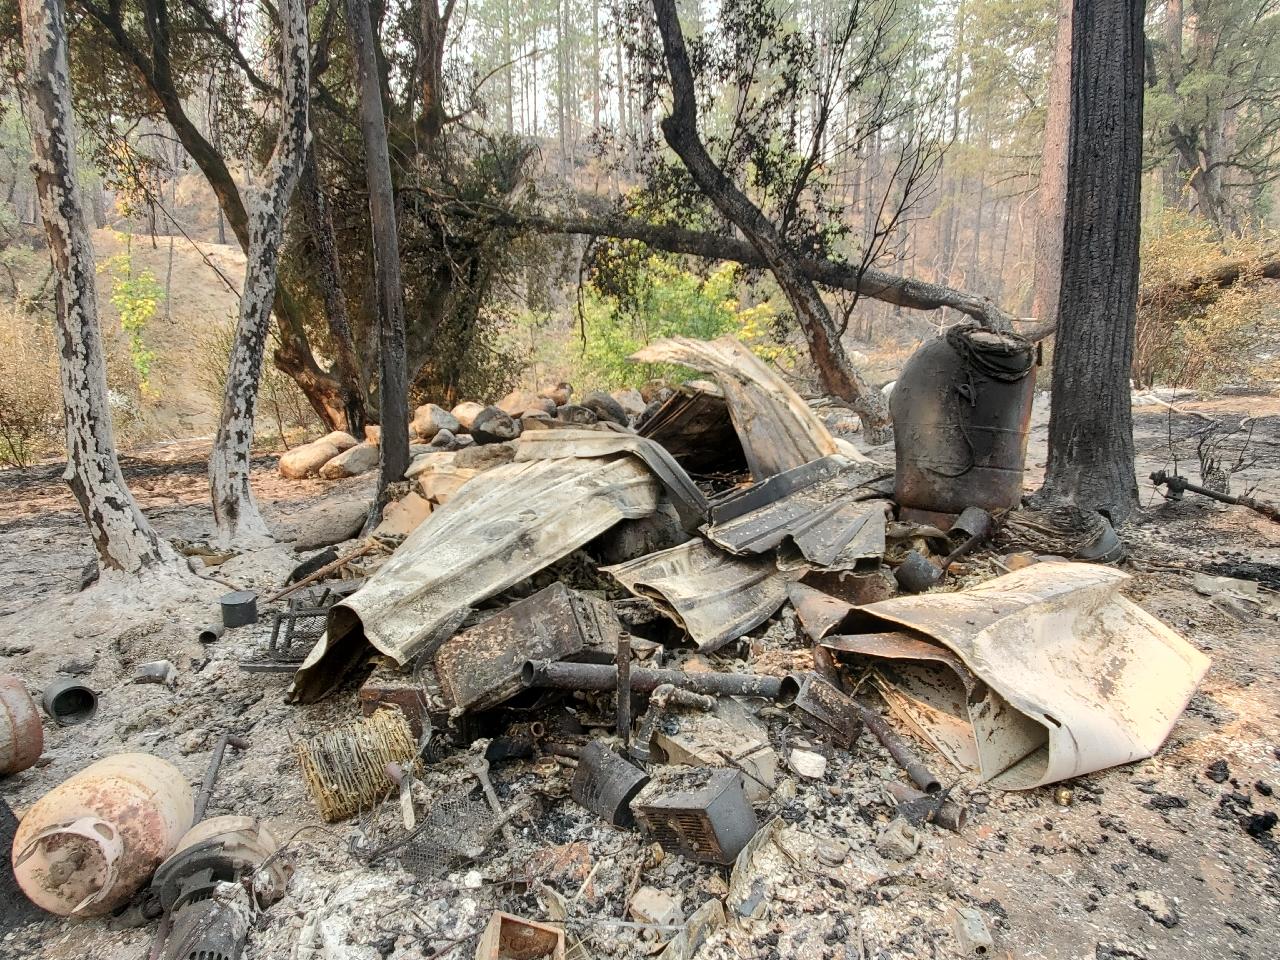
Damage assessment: destroyed